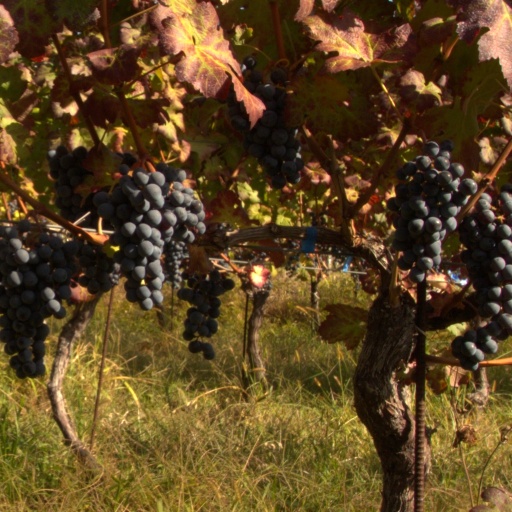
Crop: grape